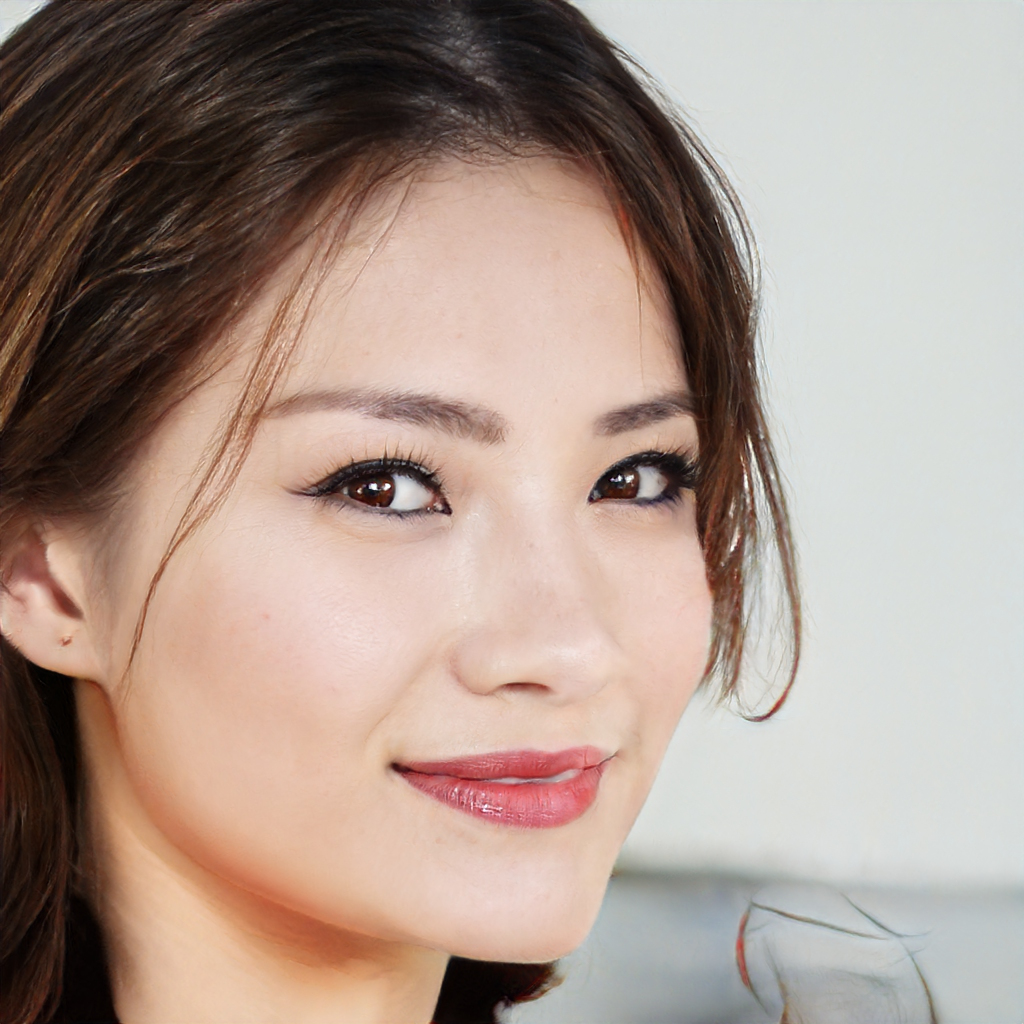
Gender: Female